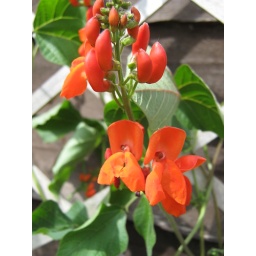
green bean plant in garden